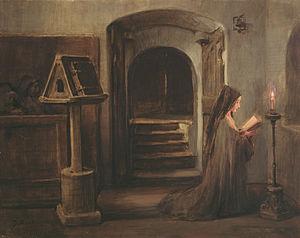
La bienheureuse Ortolana d'Assise, née dans le dernier quart du XIIᵉ siècle et morte dans la première moitié du XIIIᵉ siècle, est la mère de sainte Claire d'Assise, disciple de saint François d'Assise et fondatrice de l'ordre des pauvres dames de Saint-Damien. Elle appartient donc à l'histoire des premiers temps du franciscanisme.